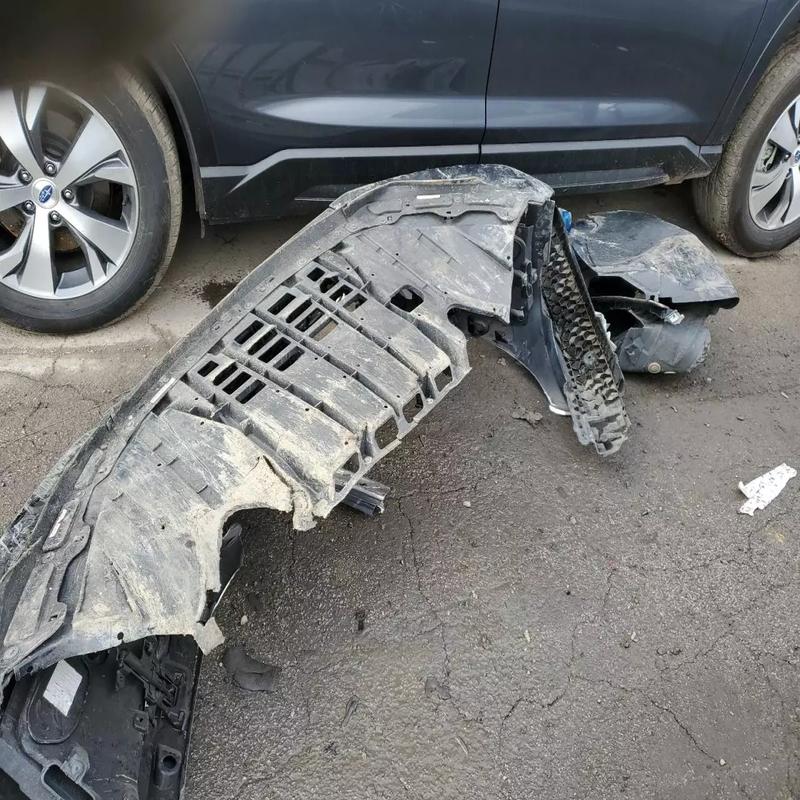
Aucun dommage détecté.
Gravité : aucun